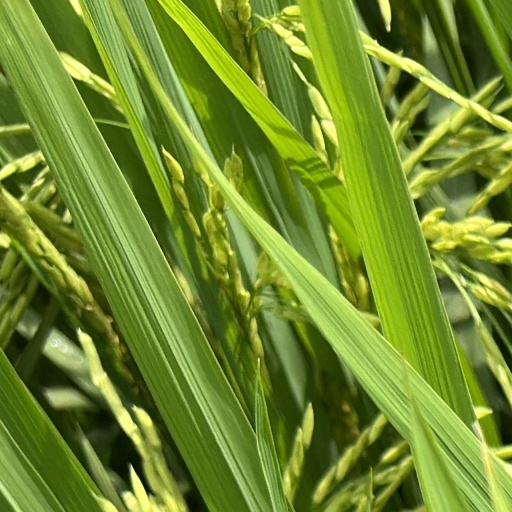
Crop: rice